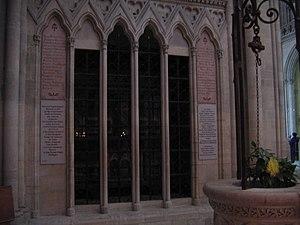
L'abbaye de Saint-Sauveur-le-Vicomte est un édifice catholique, fondé vers 1080, par Néel III de Saint-Sauveur, qui se dresse sur la commune française de Saint-Sauveur-le-Vicomte dans le département de la Manche, en région Normandie.